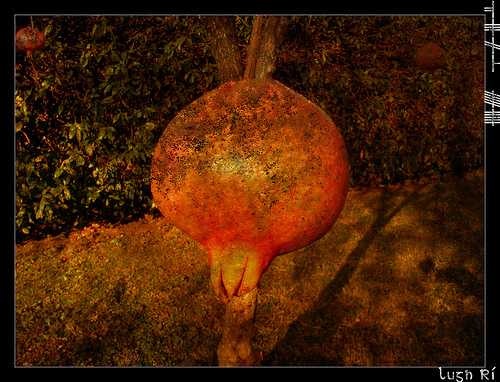
Label: Pomegranate